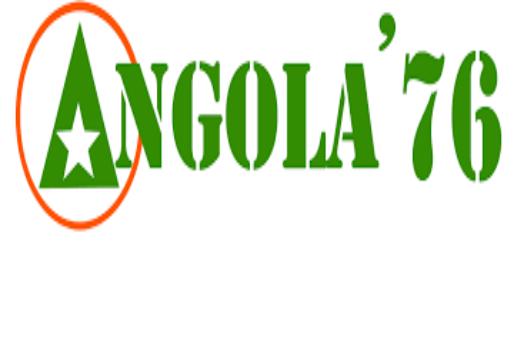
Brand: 76
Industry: Clothes